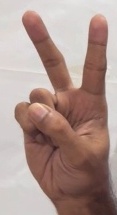
ASL sign: 2